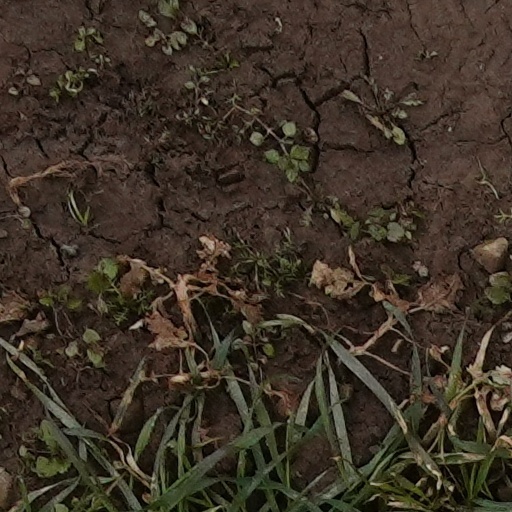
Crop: wheat